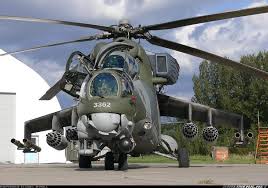
Label: Air Defense